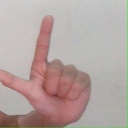
अक्षर: ल